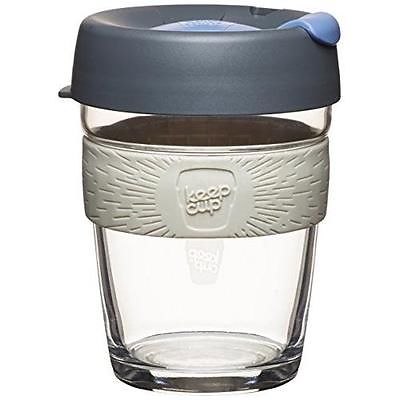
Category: mug